Lake Linden, Michigan

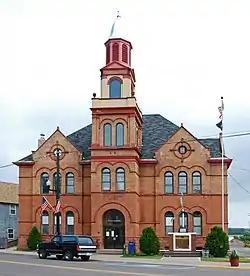
Lake Linden Village Hall and Fire Station

As of the census of 2010, there were 1,007 people, 481 households, and 263 families living in the village. The population density was . There were 568 housing units at an average density of . The racial makeup of the village was 97.4% White, 0.7% Native American, 0.2% Asian, 0.2% from other races, and 1.5% from two or more races. Hispanic or Latino of any race were 0.8% of the population.